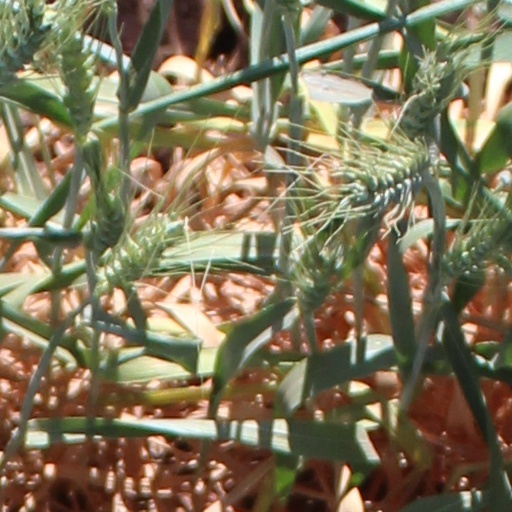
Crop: wheat